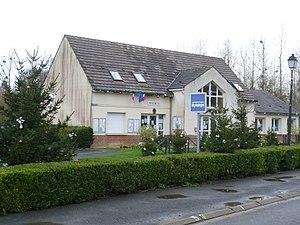
Mairie et Ecole Maternelle inaugurées en 1995
Baugy est une commune française située dans le département de l'Oise en région Hauts-de-France.